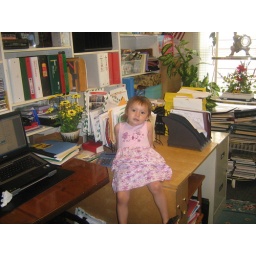
Sarah in my office at home